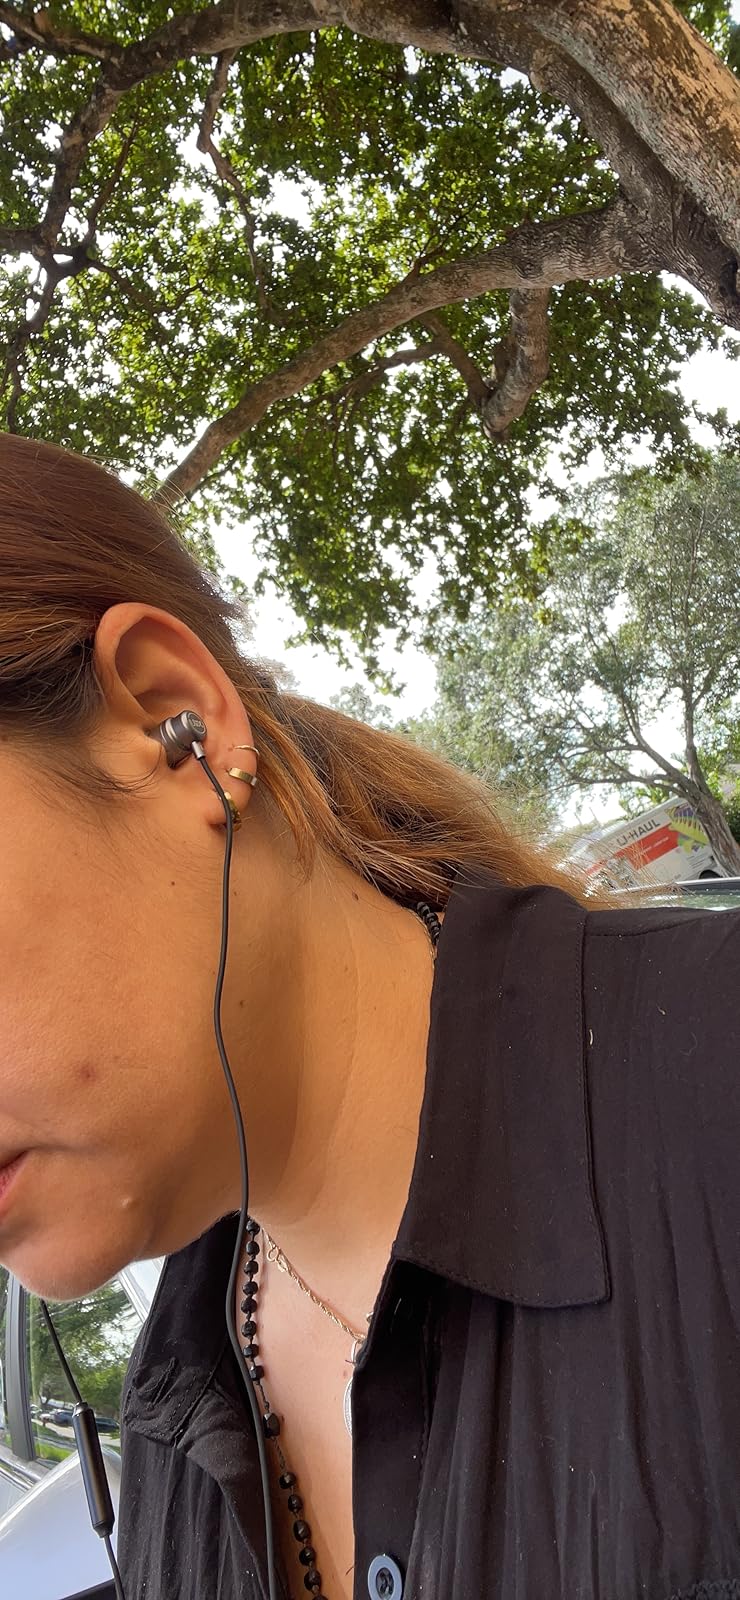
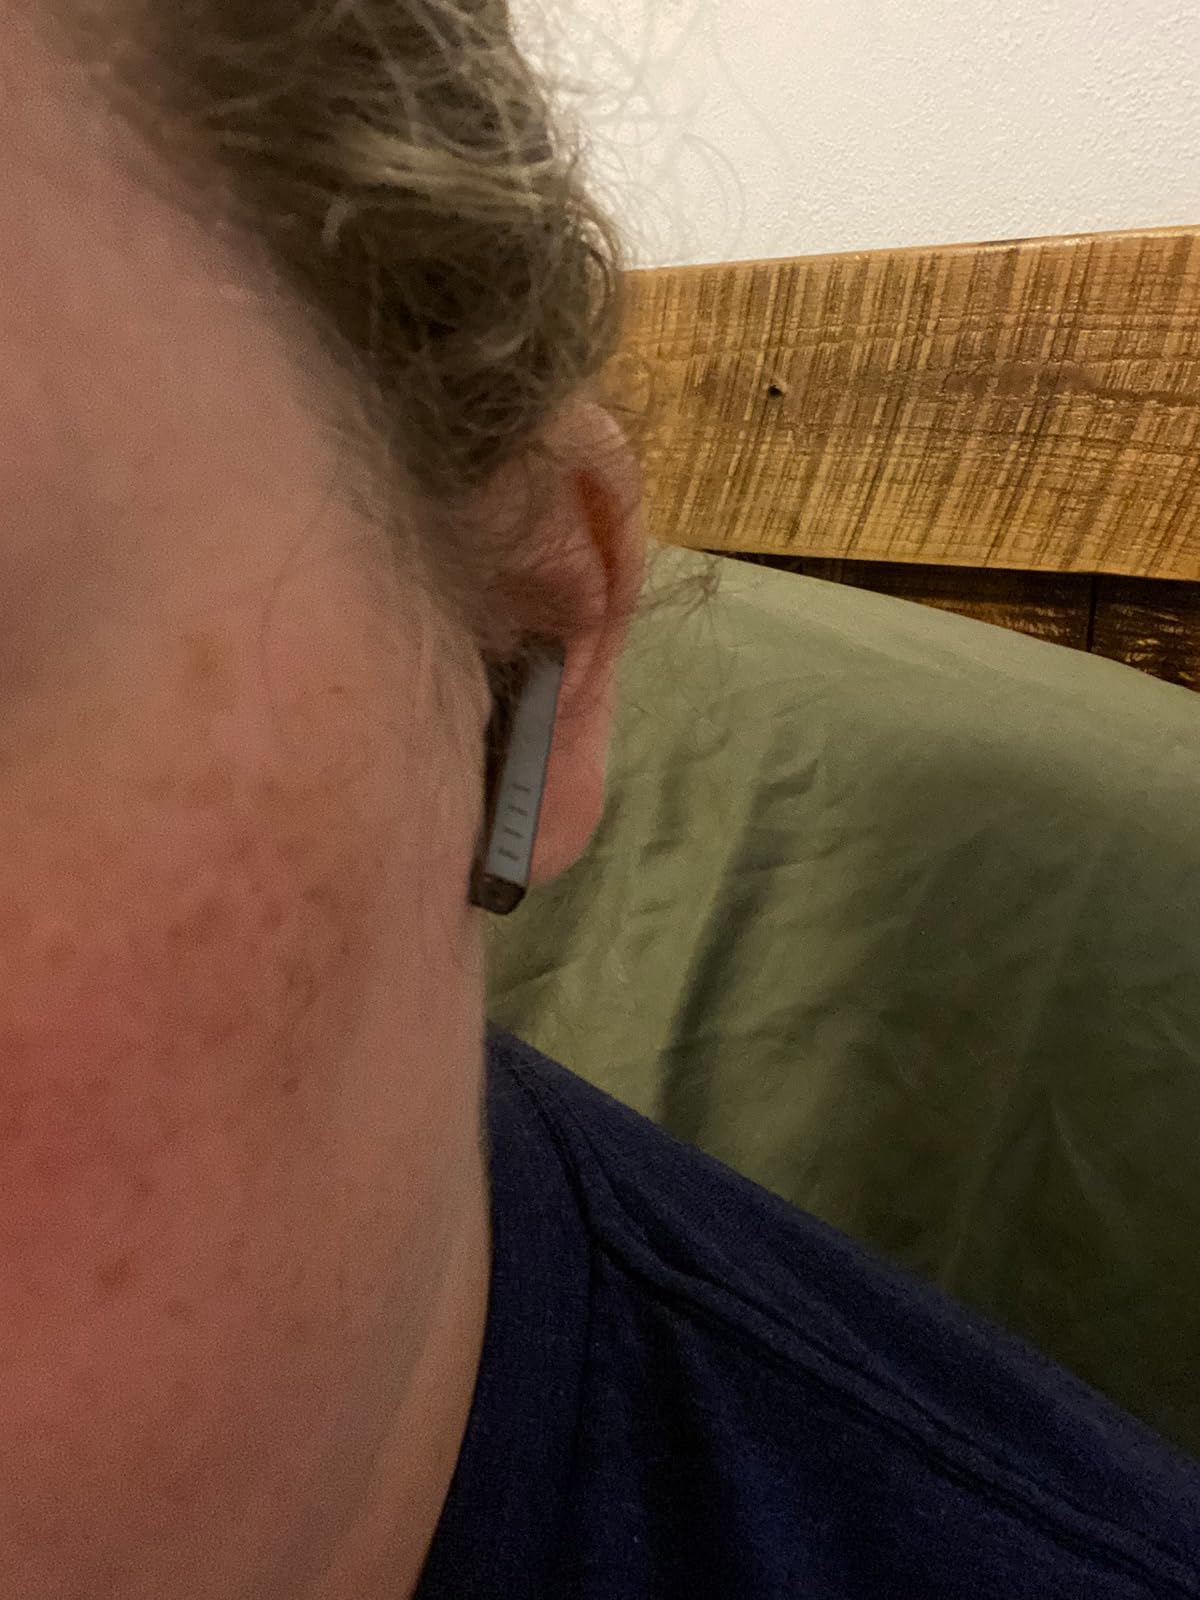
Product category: earbuds
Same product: no